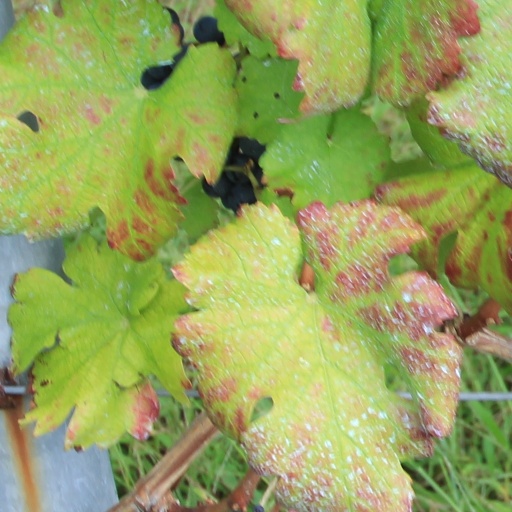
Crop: grape